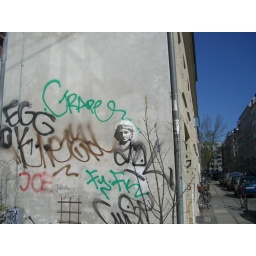
Someone put this face on a wall in Vesterbro, Copenhagen